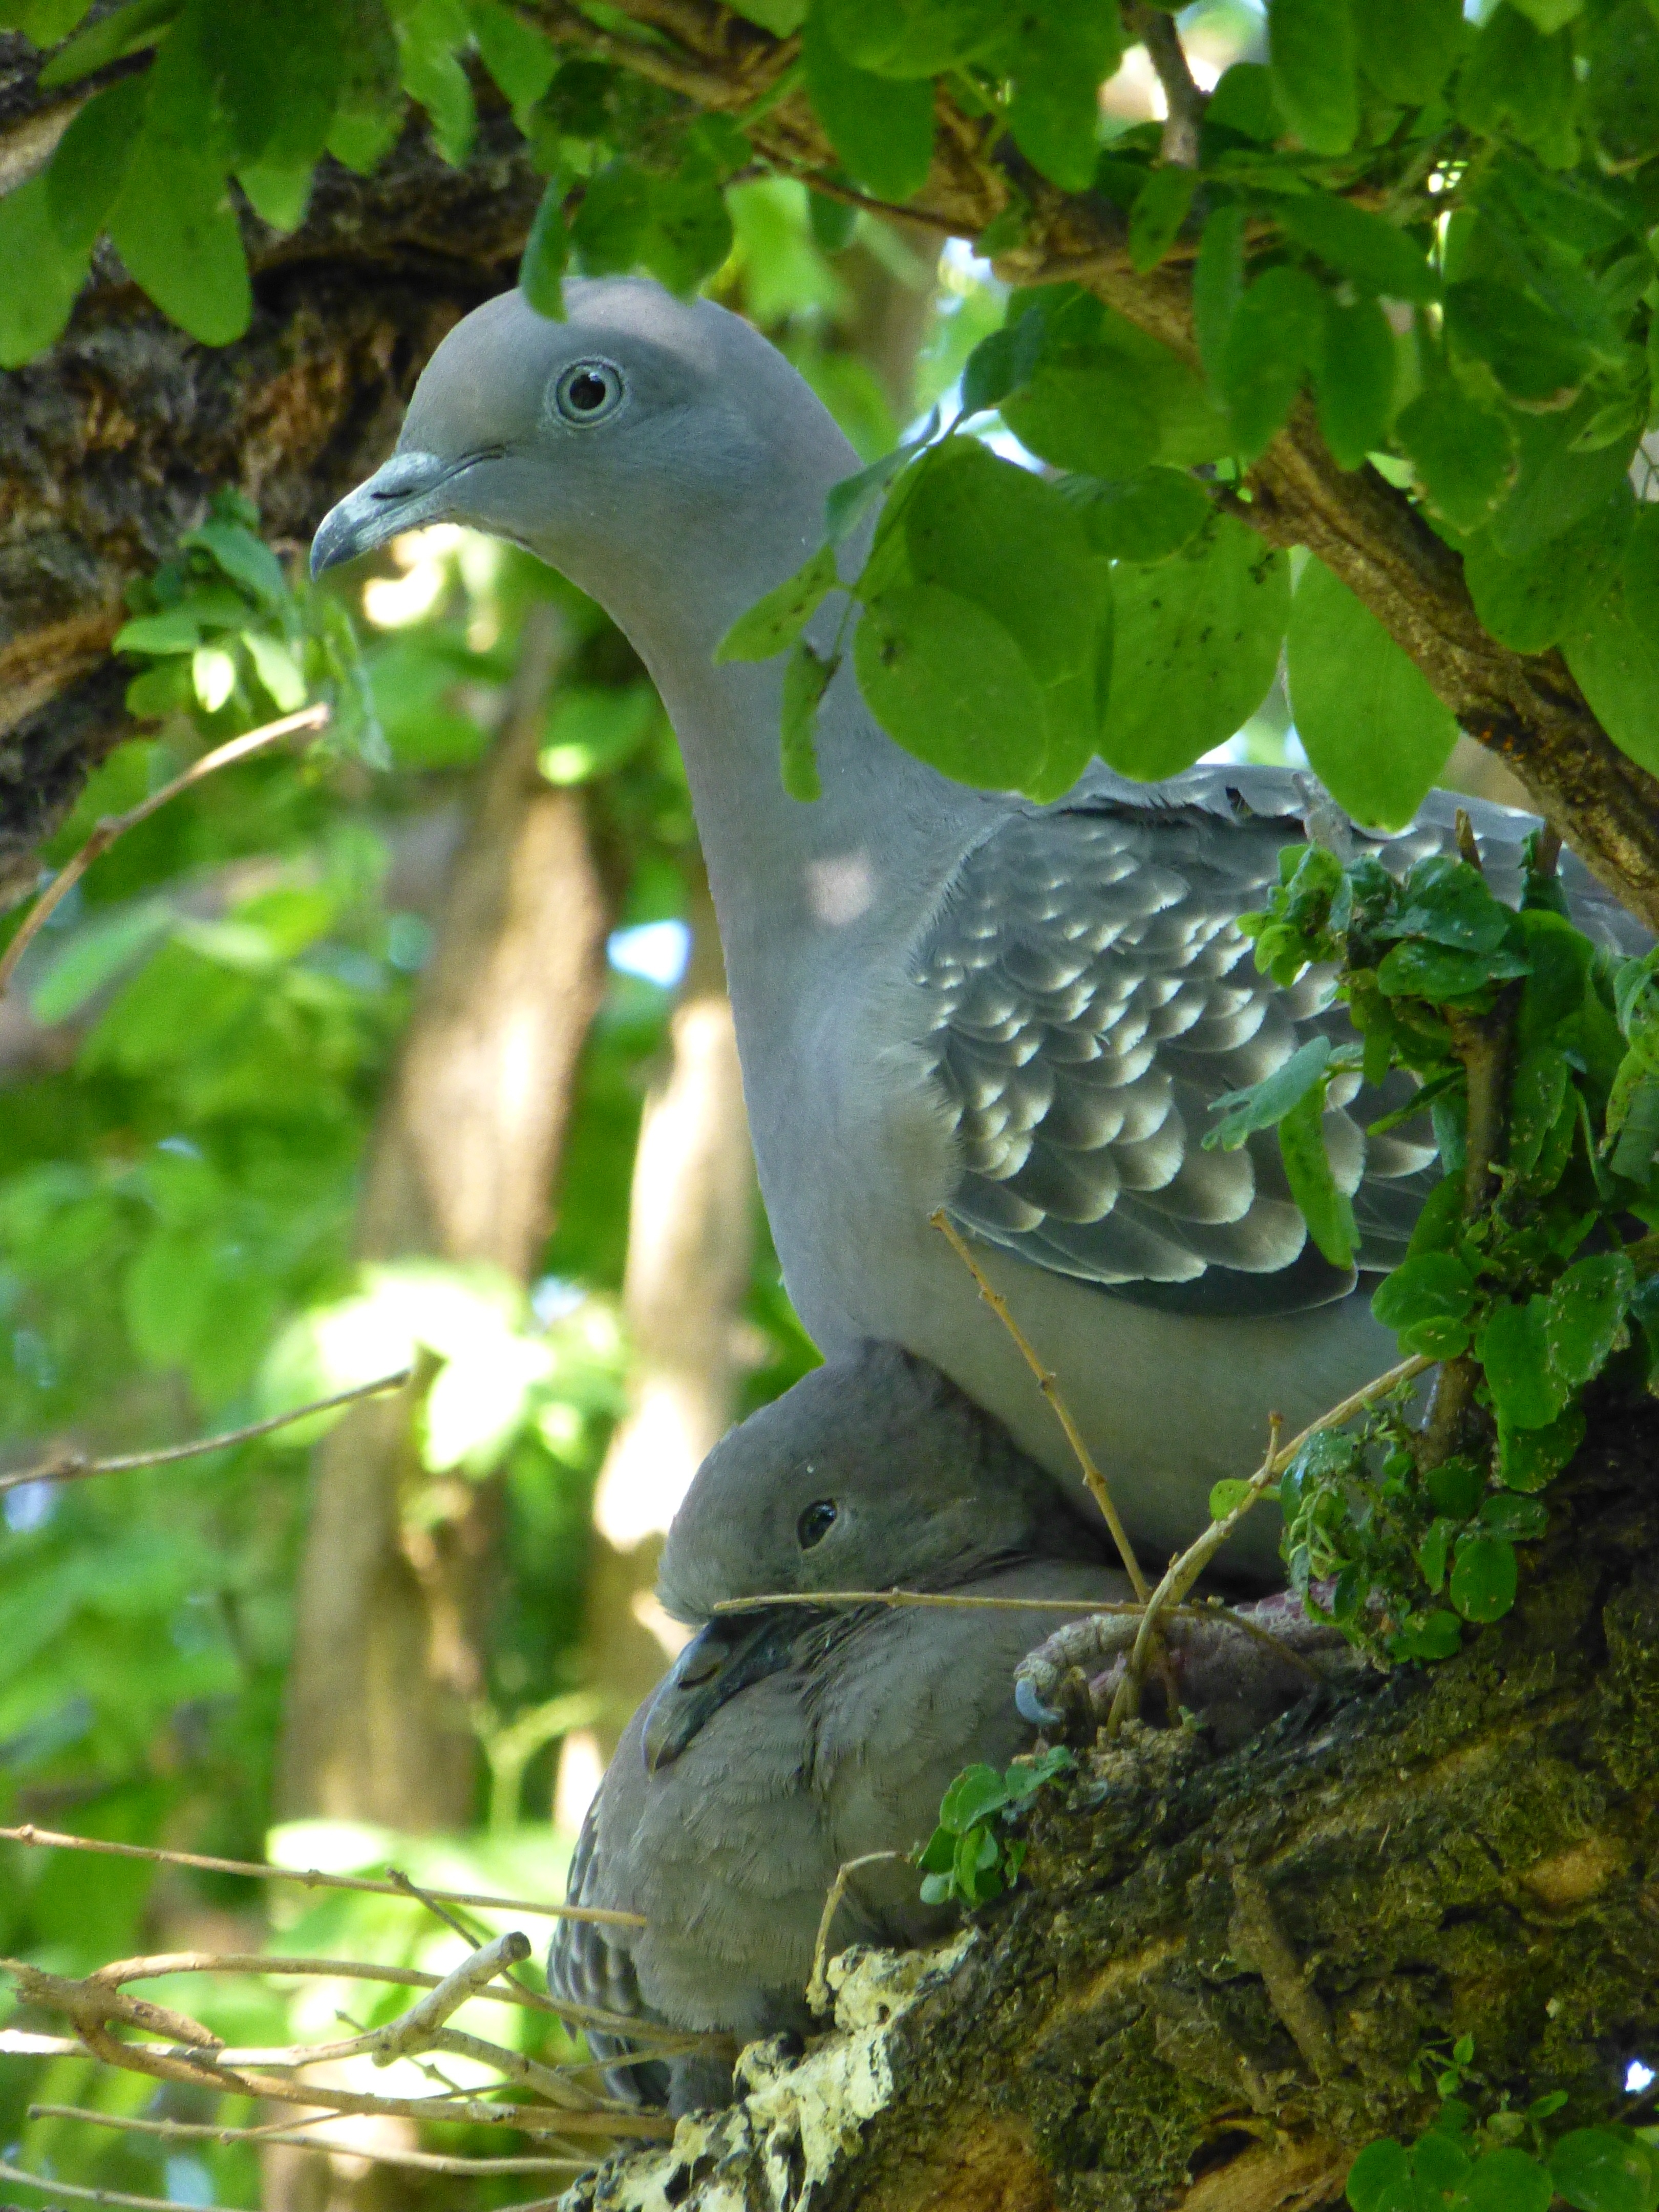
nature, bird, animal, wildlife, green, jungle, garden, fauna, grey, rainforest, paloma, ave, pigeons and doves